Solar power in Colorado

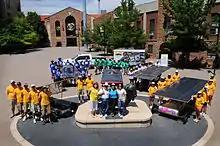
Solar cars in Boulder

Colorado's colleges and universities support educational and research programs in solar power science and technology, and in the related interdisciplinary subjects of energy, environment, and sustainability. Golden, Colorado is home to the National Renewable Energy Laboratory and to the Golden Field Office of the Office of Energy Efficiency and Renewable Energy, both of which are funded by the United States Department of Energy. The Rocky Mountain Institute with offices in Boulder and Basalt in also especially dedicated to promoting efficient energy use within the world's rapidly developing economies.